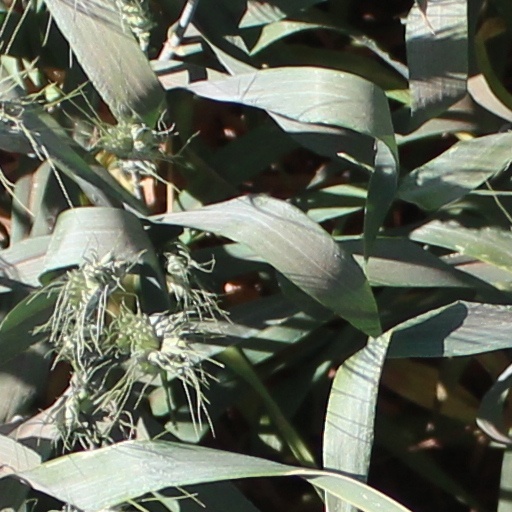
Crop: wheat